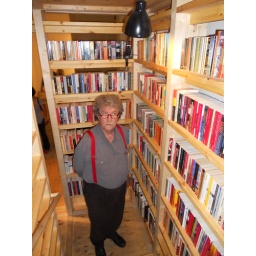
Richard in the book house